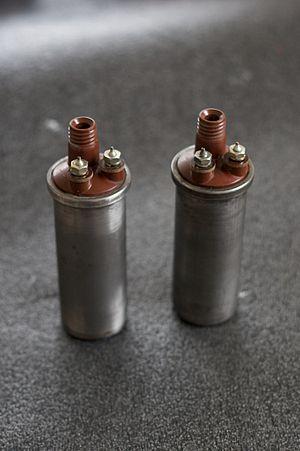
Bobines d'allumage
Un moteur à allumage commandé, plus communément appelé moteur à essence en raison du type de carburant le plus fréquemment utilisé, est une famille de moteur à combustion interne, pouvant être à mouvement alternatif ou plus rarement à mouvement rotatif.